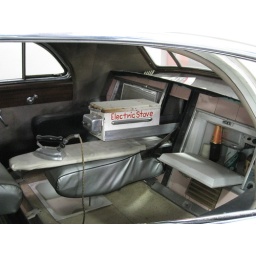
Complete with the ironing board, stove and refrigerator. Just below the fridge is a sink / washing machine!